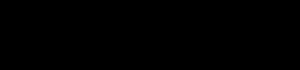
Le benzène est un composé organique de formule brute C₆H₆, également noté Ph-H, φ-H, ou encore ϕ-H. Il appartient à la famille des hydrocarbures aromatiques monocycliques, car le cycle formé par les six atomes de carbone est plan et comporte six électrons délocalisés.